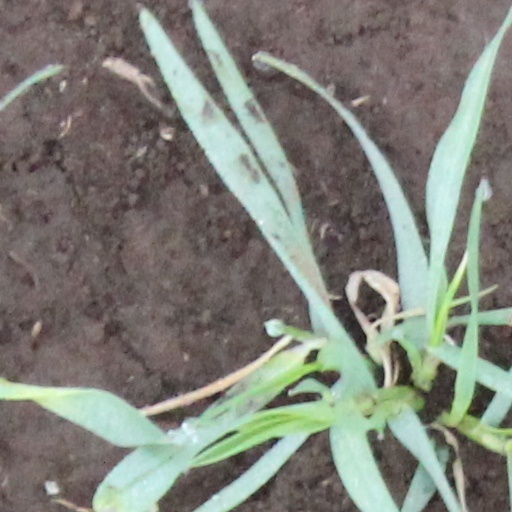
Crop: wheat